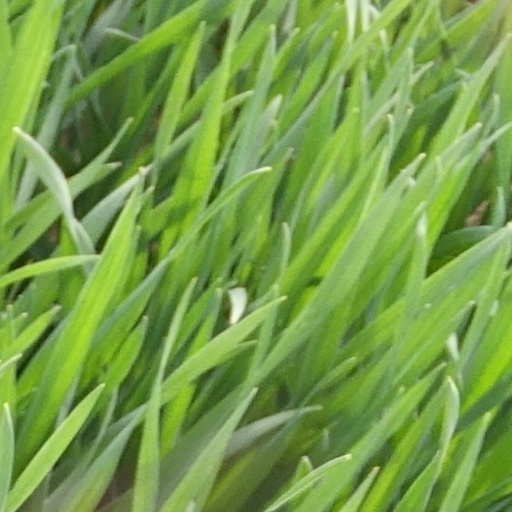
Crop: wheat